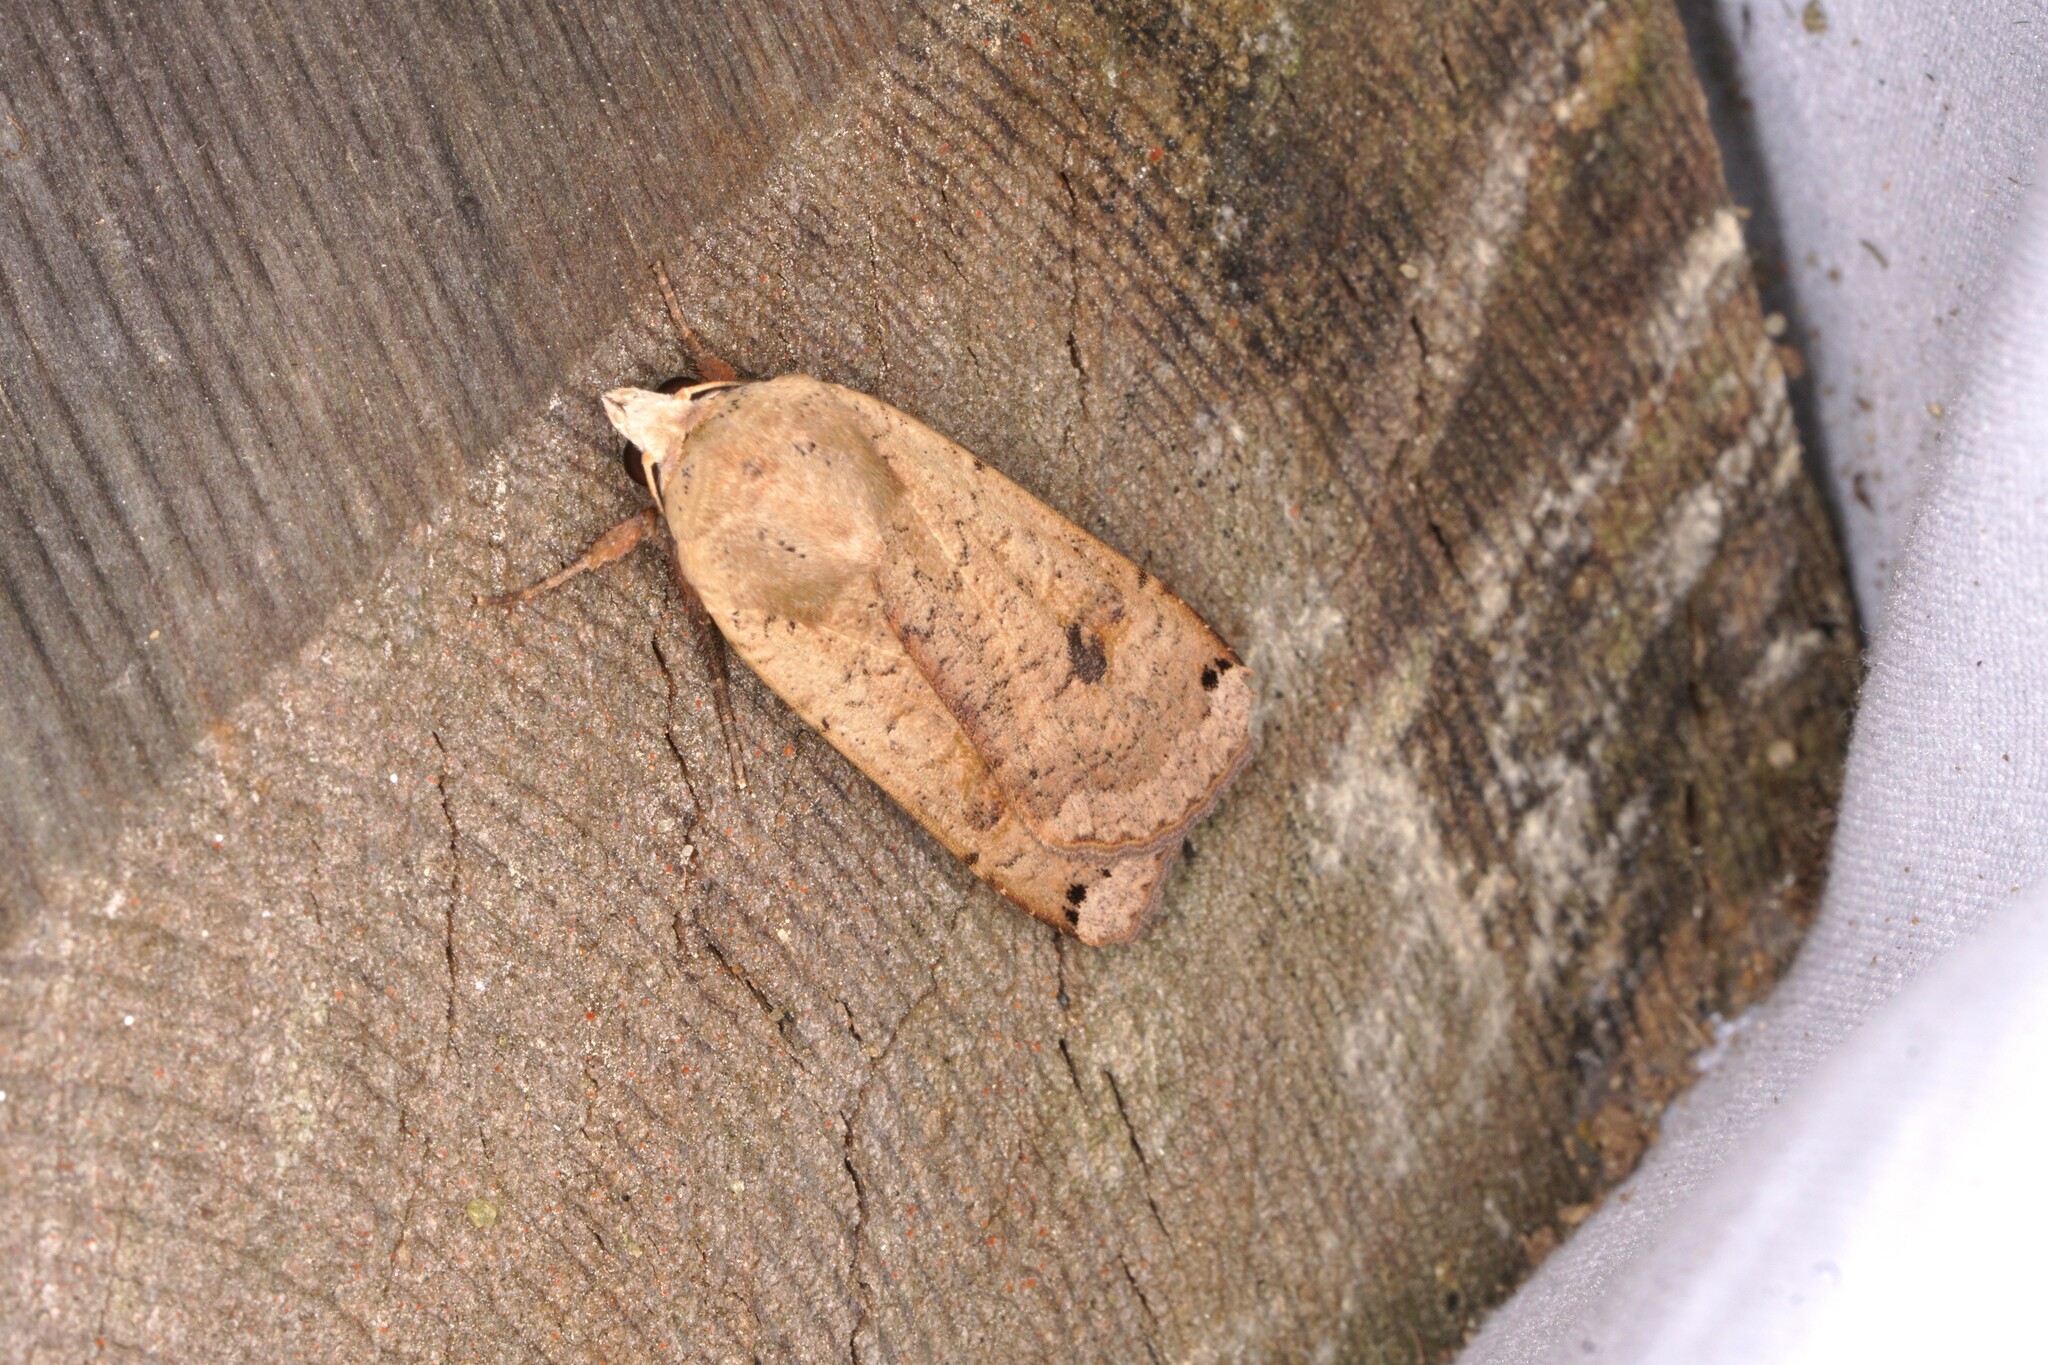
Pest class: cutworms